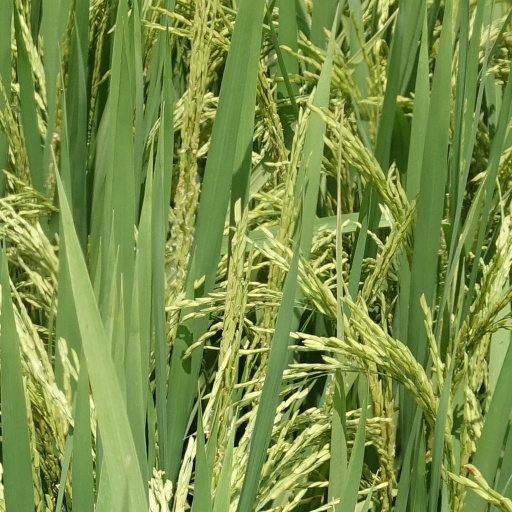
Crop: rice